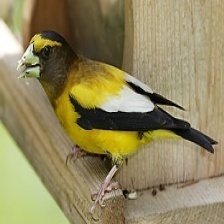
Species: EVENING GROSBEAK
Scientific name: COCCOTHRAUSTES VESPERTINUS